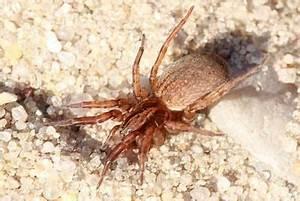
spider